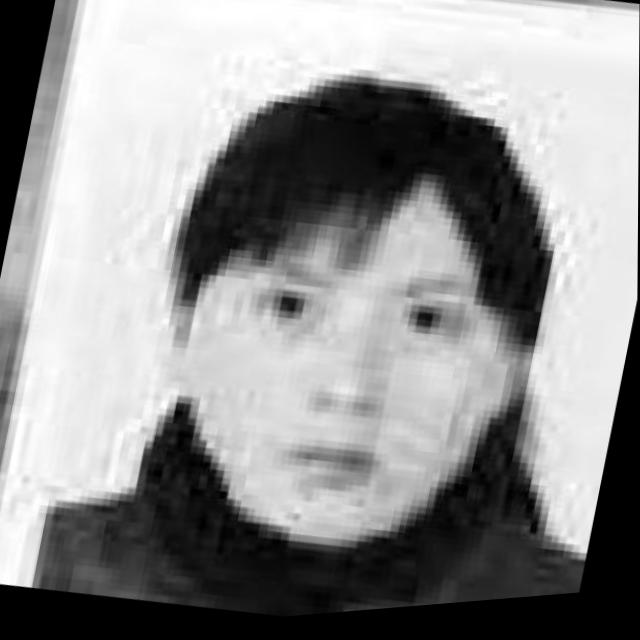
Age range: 21-44